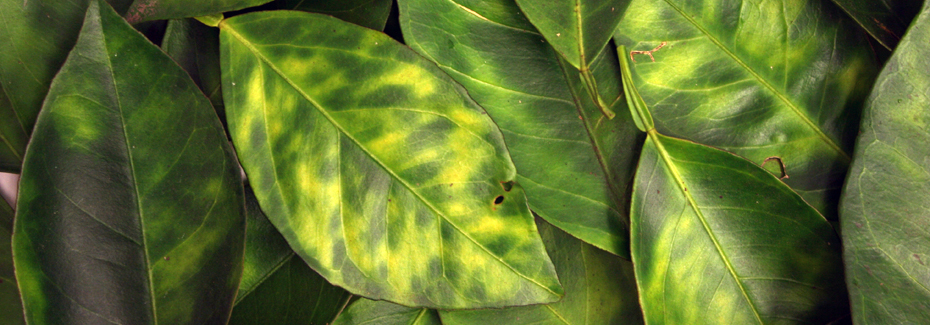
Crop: unknown
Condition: citrus_citrus_greening_disease